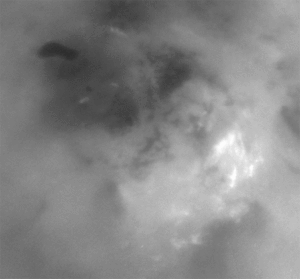
Titan (måne) / Titans fysiske egenskaber / Atmosfæren
"""Vejr-film"" med uvejrsskyer over Titans sydpolområde"
Titan er planeten Saturns største måne, og den næststørste måne i vores solsystem, kun overgået af Jupiter-månen Ganymedes. Den blev opdaget, i øvrigt som den første Saturn-måne, den 25. marts 1655 af den hollandske astronom Christiaan Huygens.